2018 MBC Entertainment Awards

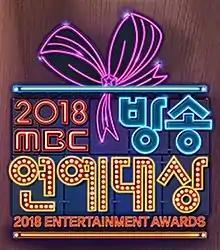

The 2018 MBC Entertainment Awards presented by Munhwa Broadcasting Corporation (MBC), took place on December 29, 2018 at MBC Public Hall in Sangam-dong, Mapo-gu, Seoul. It was hosted by Jun Hyun-moo, Seungri and Lee Hye-ri.